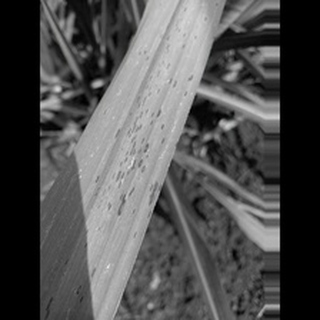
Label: sugarcane_rust